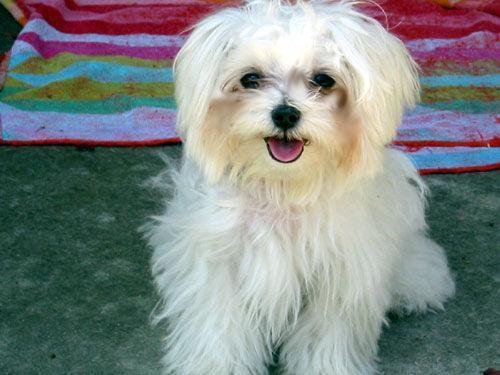
Maltese_dog